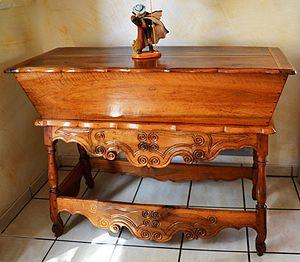
pétrin de Fourques
Le pétrin provençal, dont les premières références remontent au XIVᵉ siècle, est un meuble utilitaire qui servit pendant longtemps à pétrir la pâte à pain. Moins décoré que la panetière provençale dont il reste le compagnon obligé dans toute maison meublée à la provençale, ses plus beaux exemplaires ont été fabriqués à Arles et à Fourques.